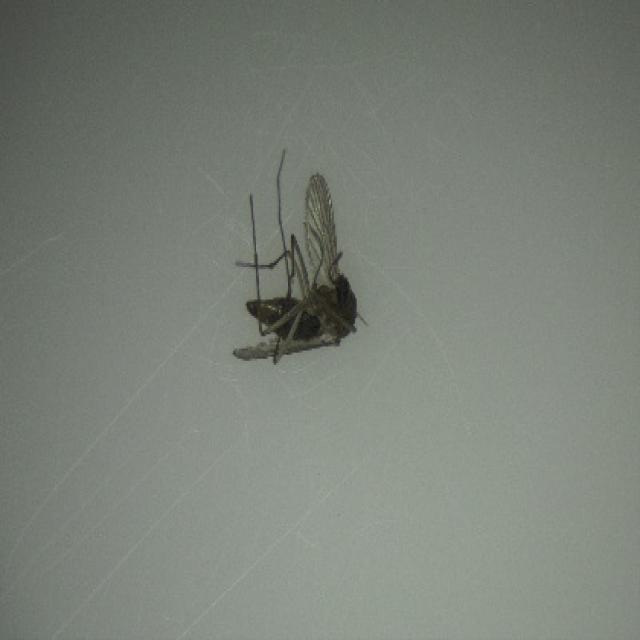
Species: culex_tritaeniorhynchus